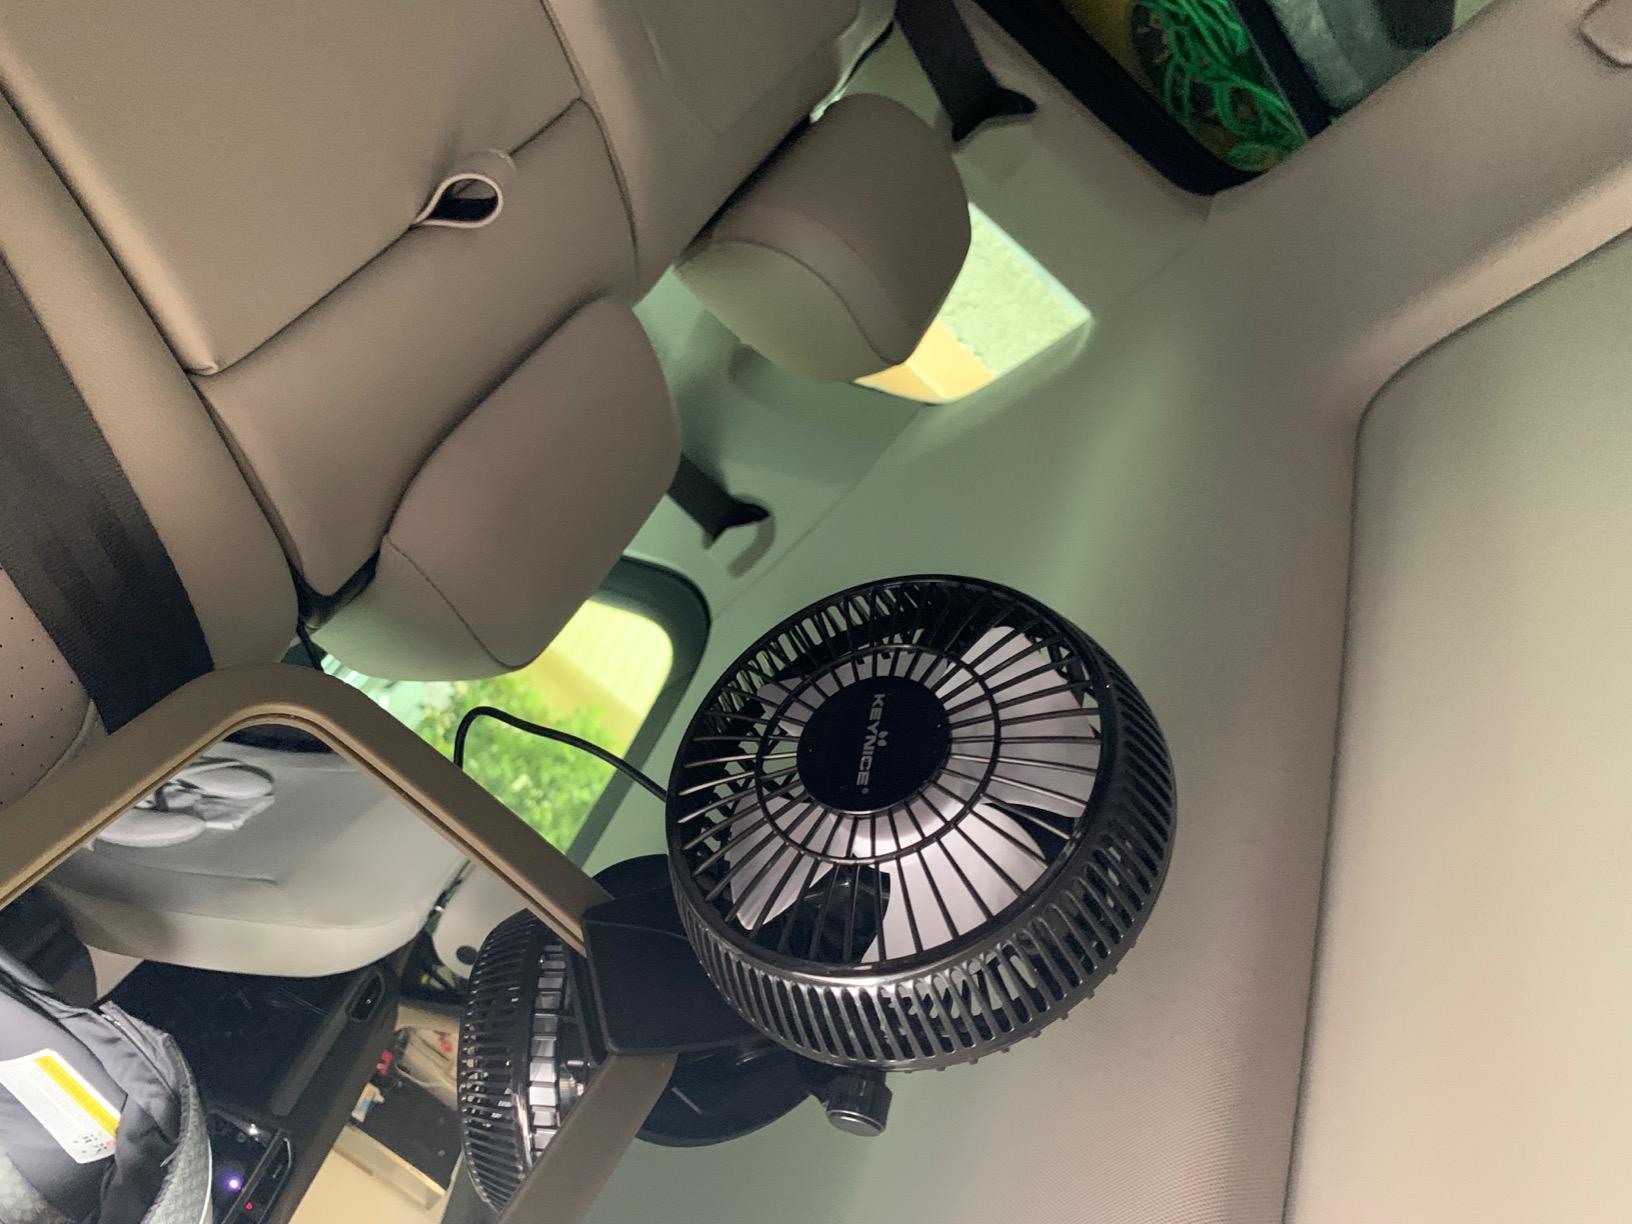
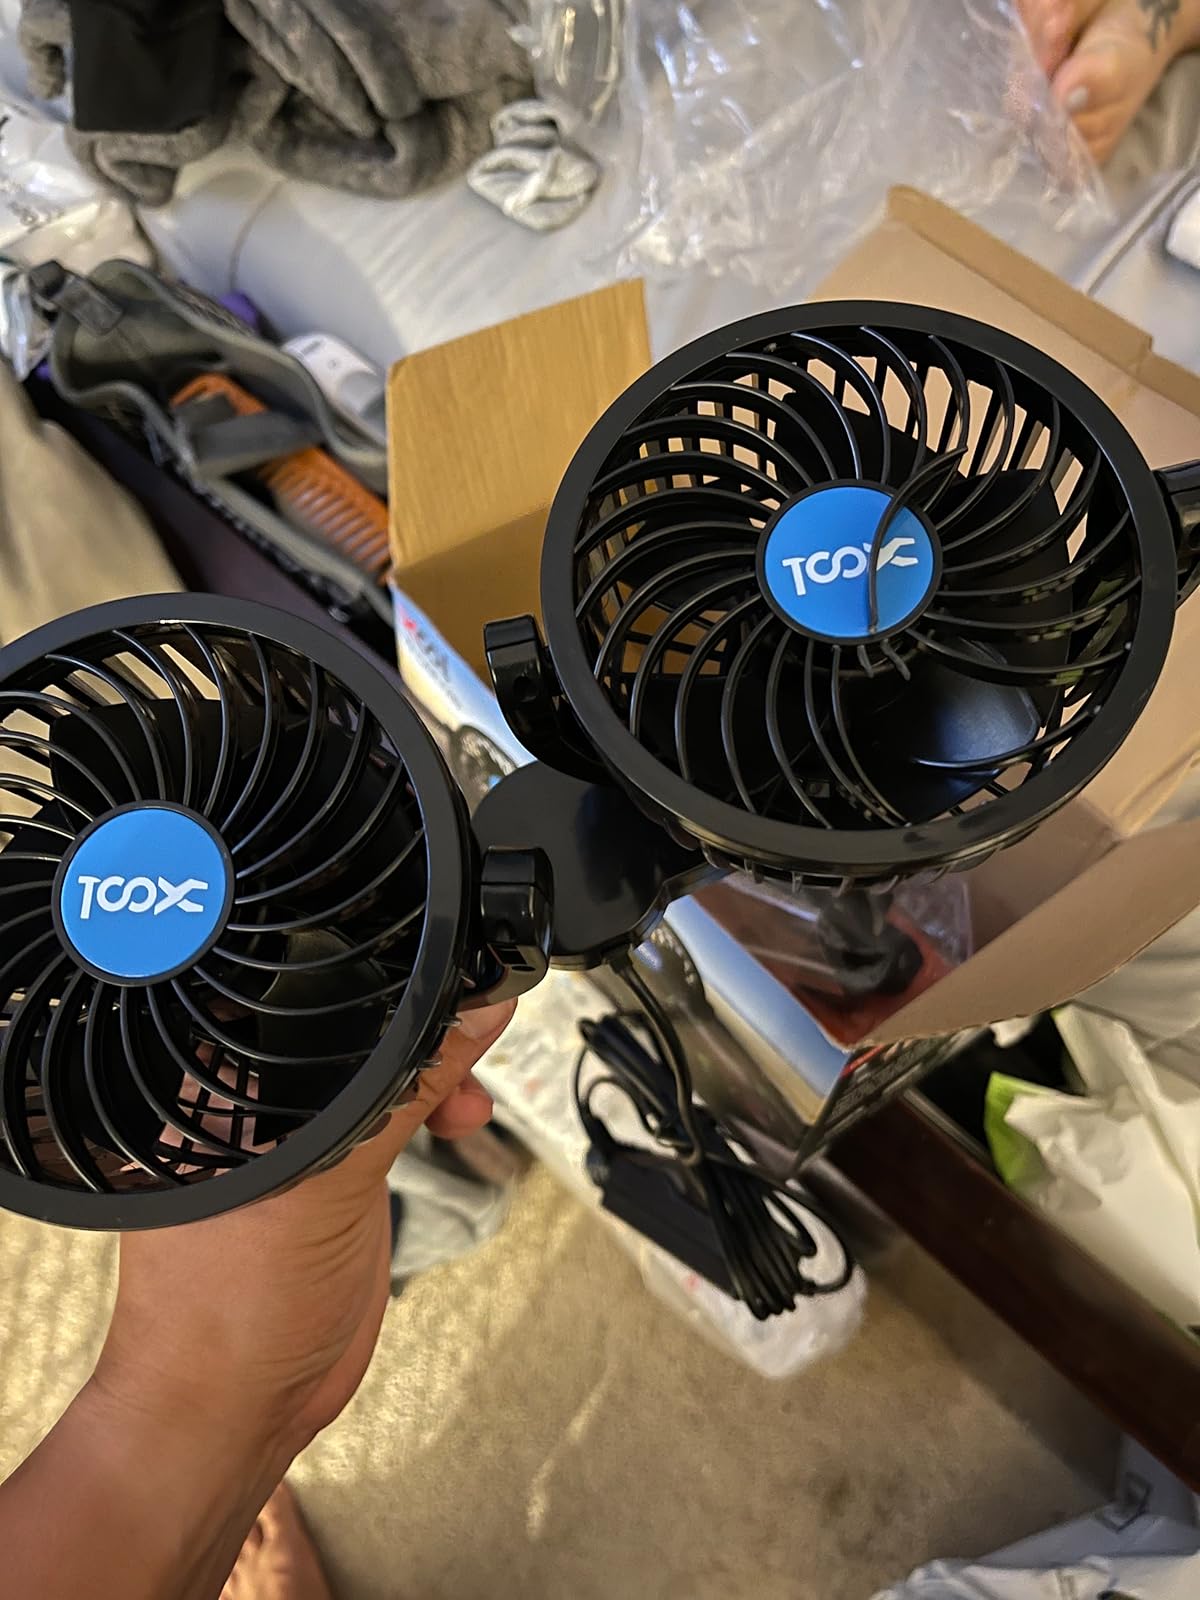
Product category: fan
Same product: no